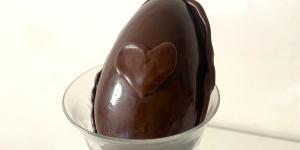
huevos de pascua sin azucar